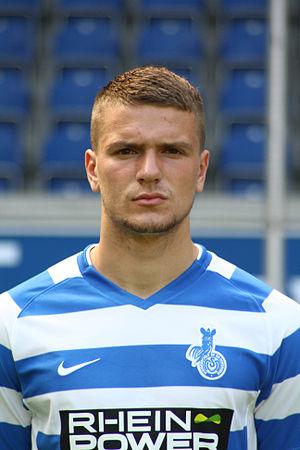
Flamur Kastrati, né le 14 novembre 1991 à Oslo en Norvège, est un footballeur international kosovar, qui évolue au poste d'attaquant.